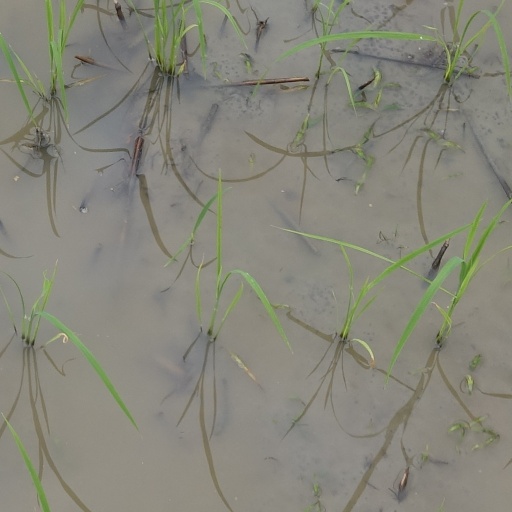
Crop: rice